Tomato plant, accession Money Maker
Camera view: tilt-top (135 deg); turntable rotation: 330 degrees
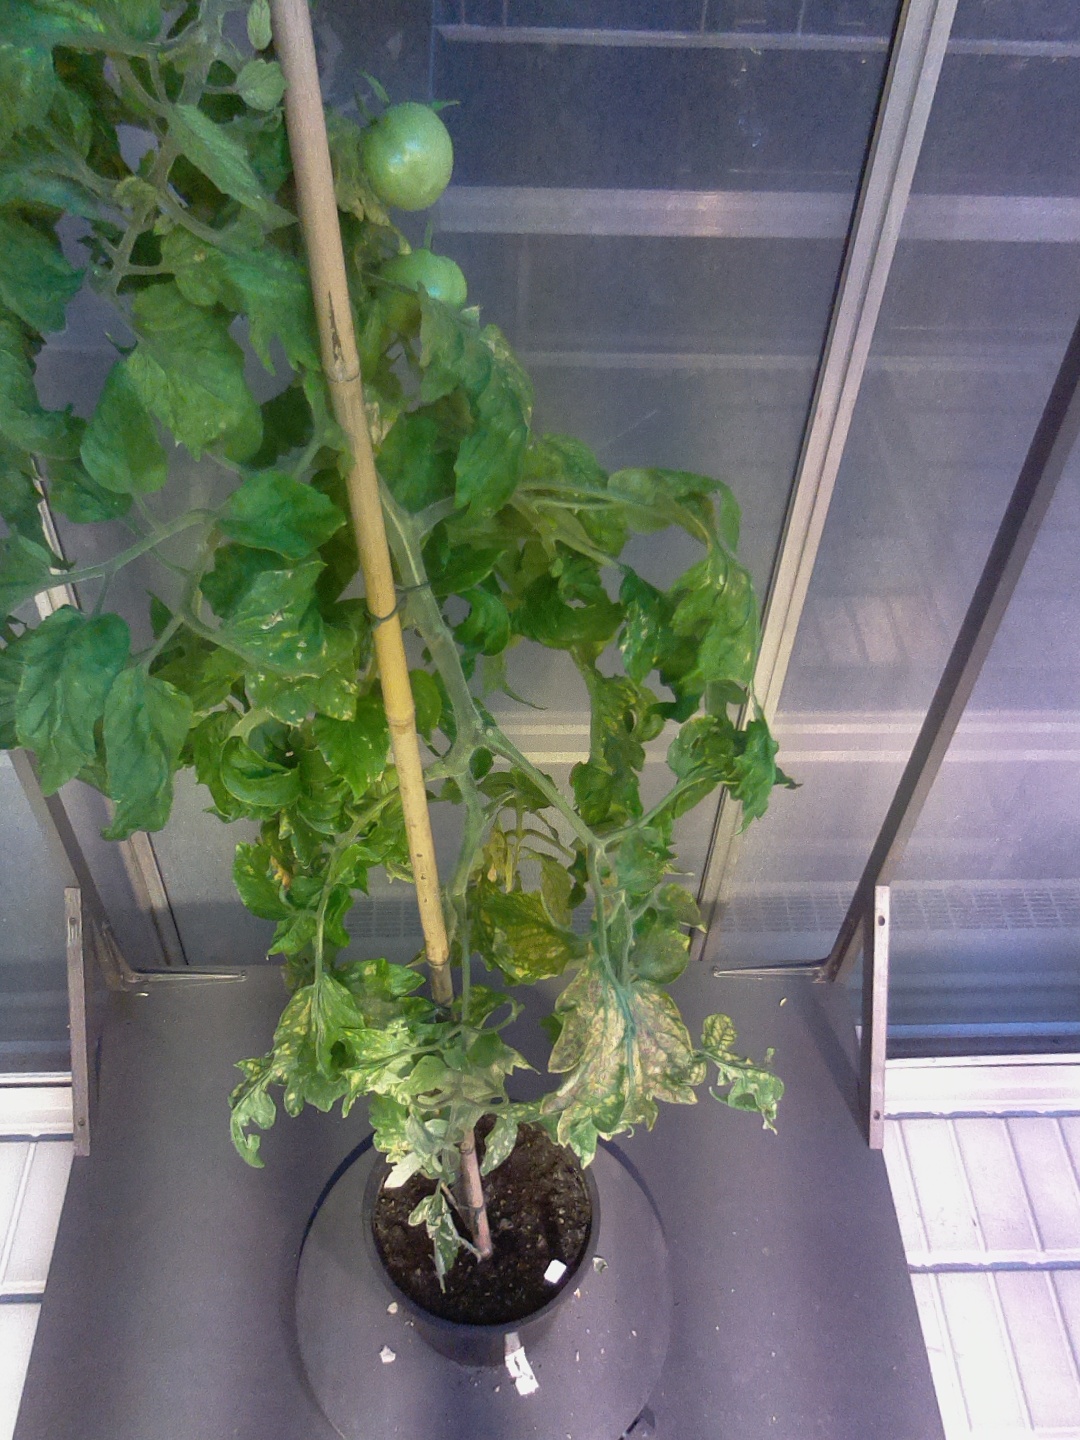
BBCH growth stage 78: 80% -90% of final fruit size